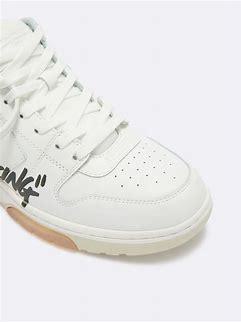
Brand: Off-White
Model: Off Out Of Office For Walking